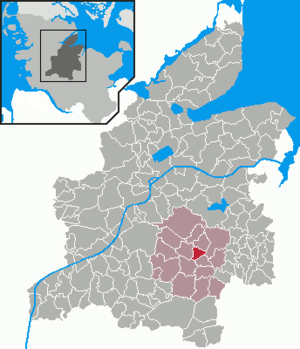
Eisendorf est une municipalité allemande située dans le land du Schleswig-Holstein et dans l'arrondissement de Rendsburg-Eckernförde. En 2015, sa population est de 303 habitants.